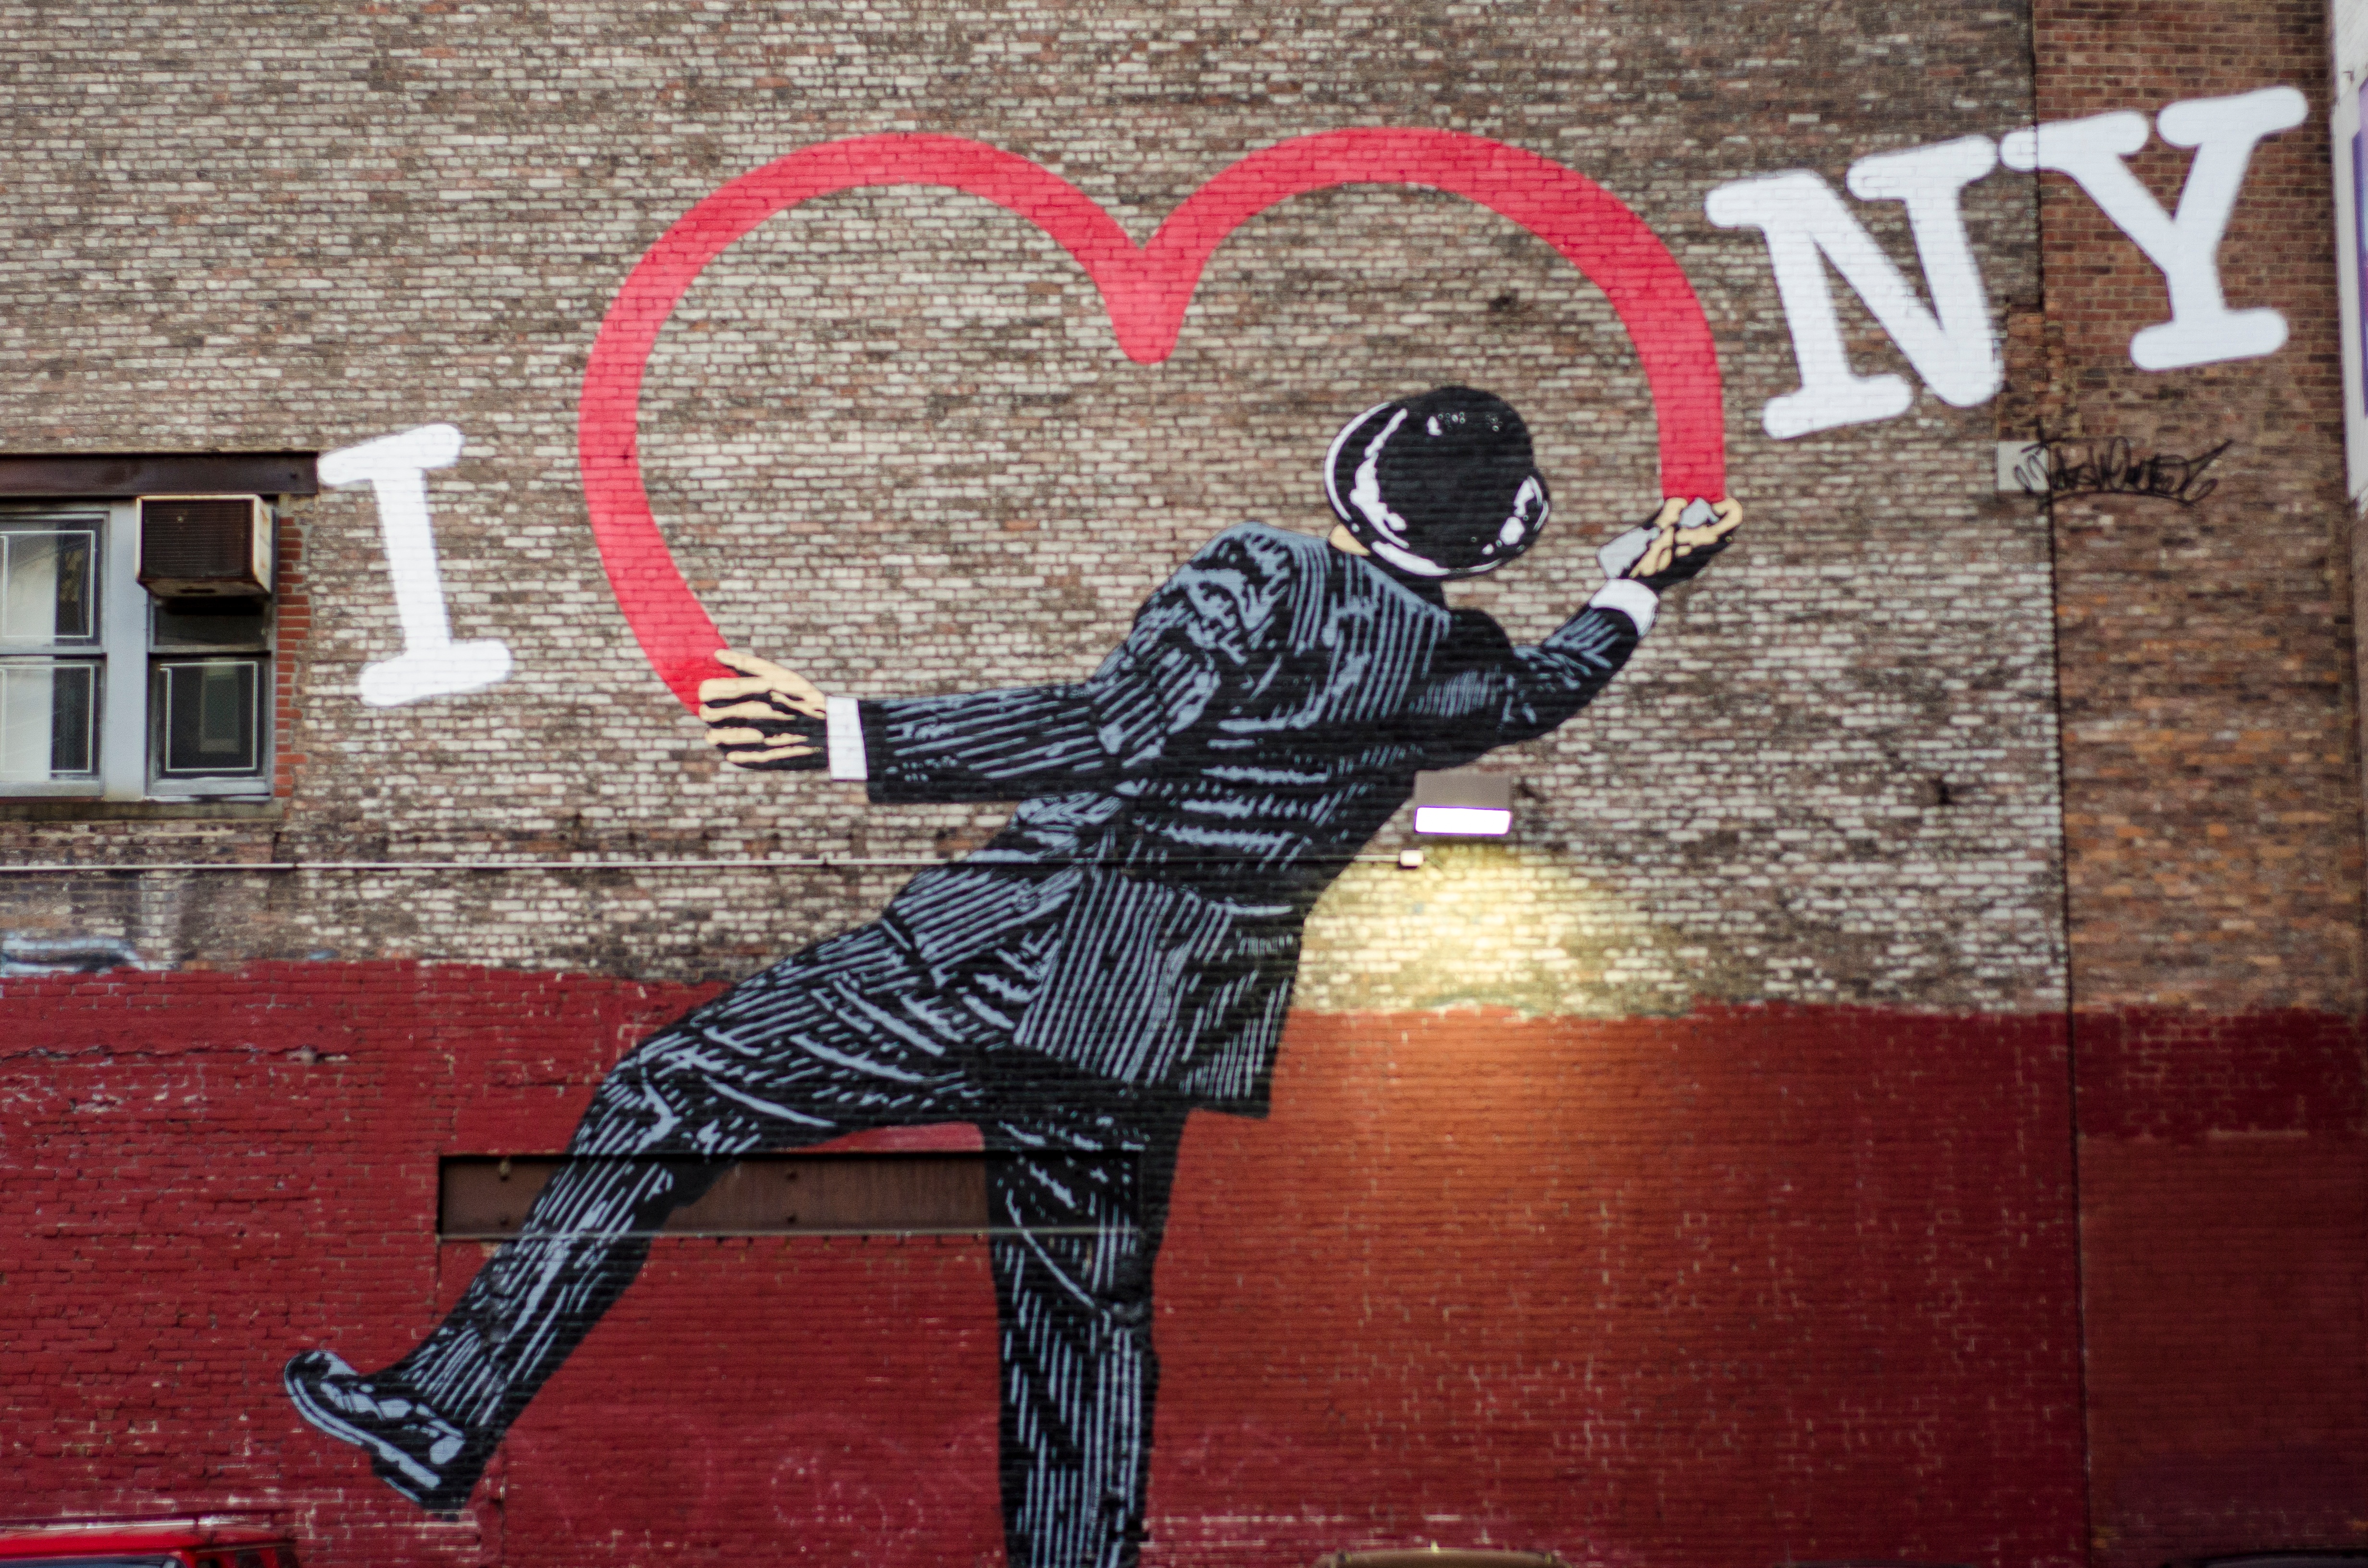
wall, red, graffiti, street art, art